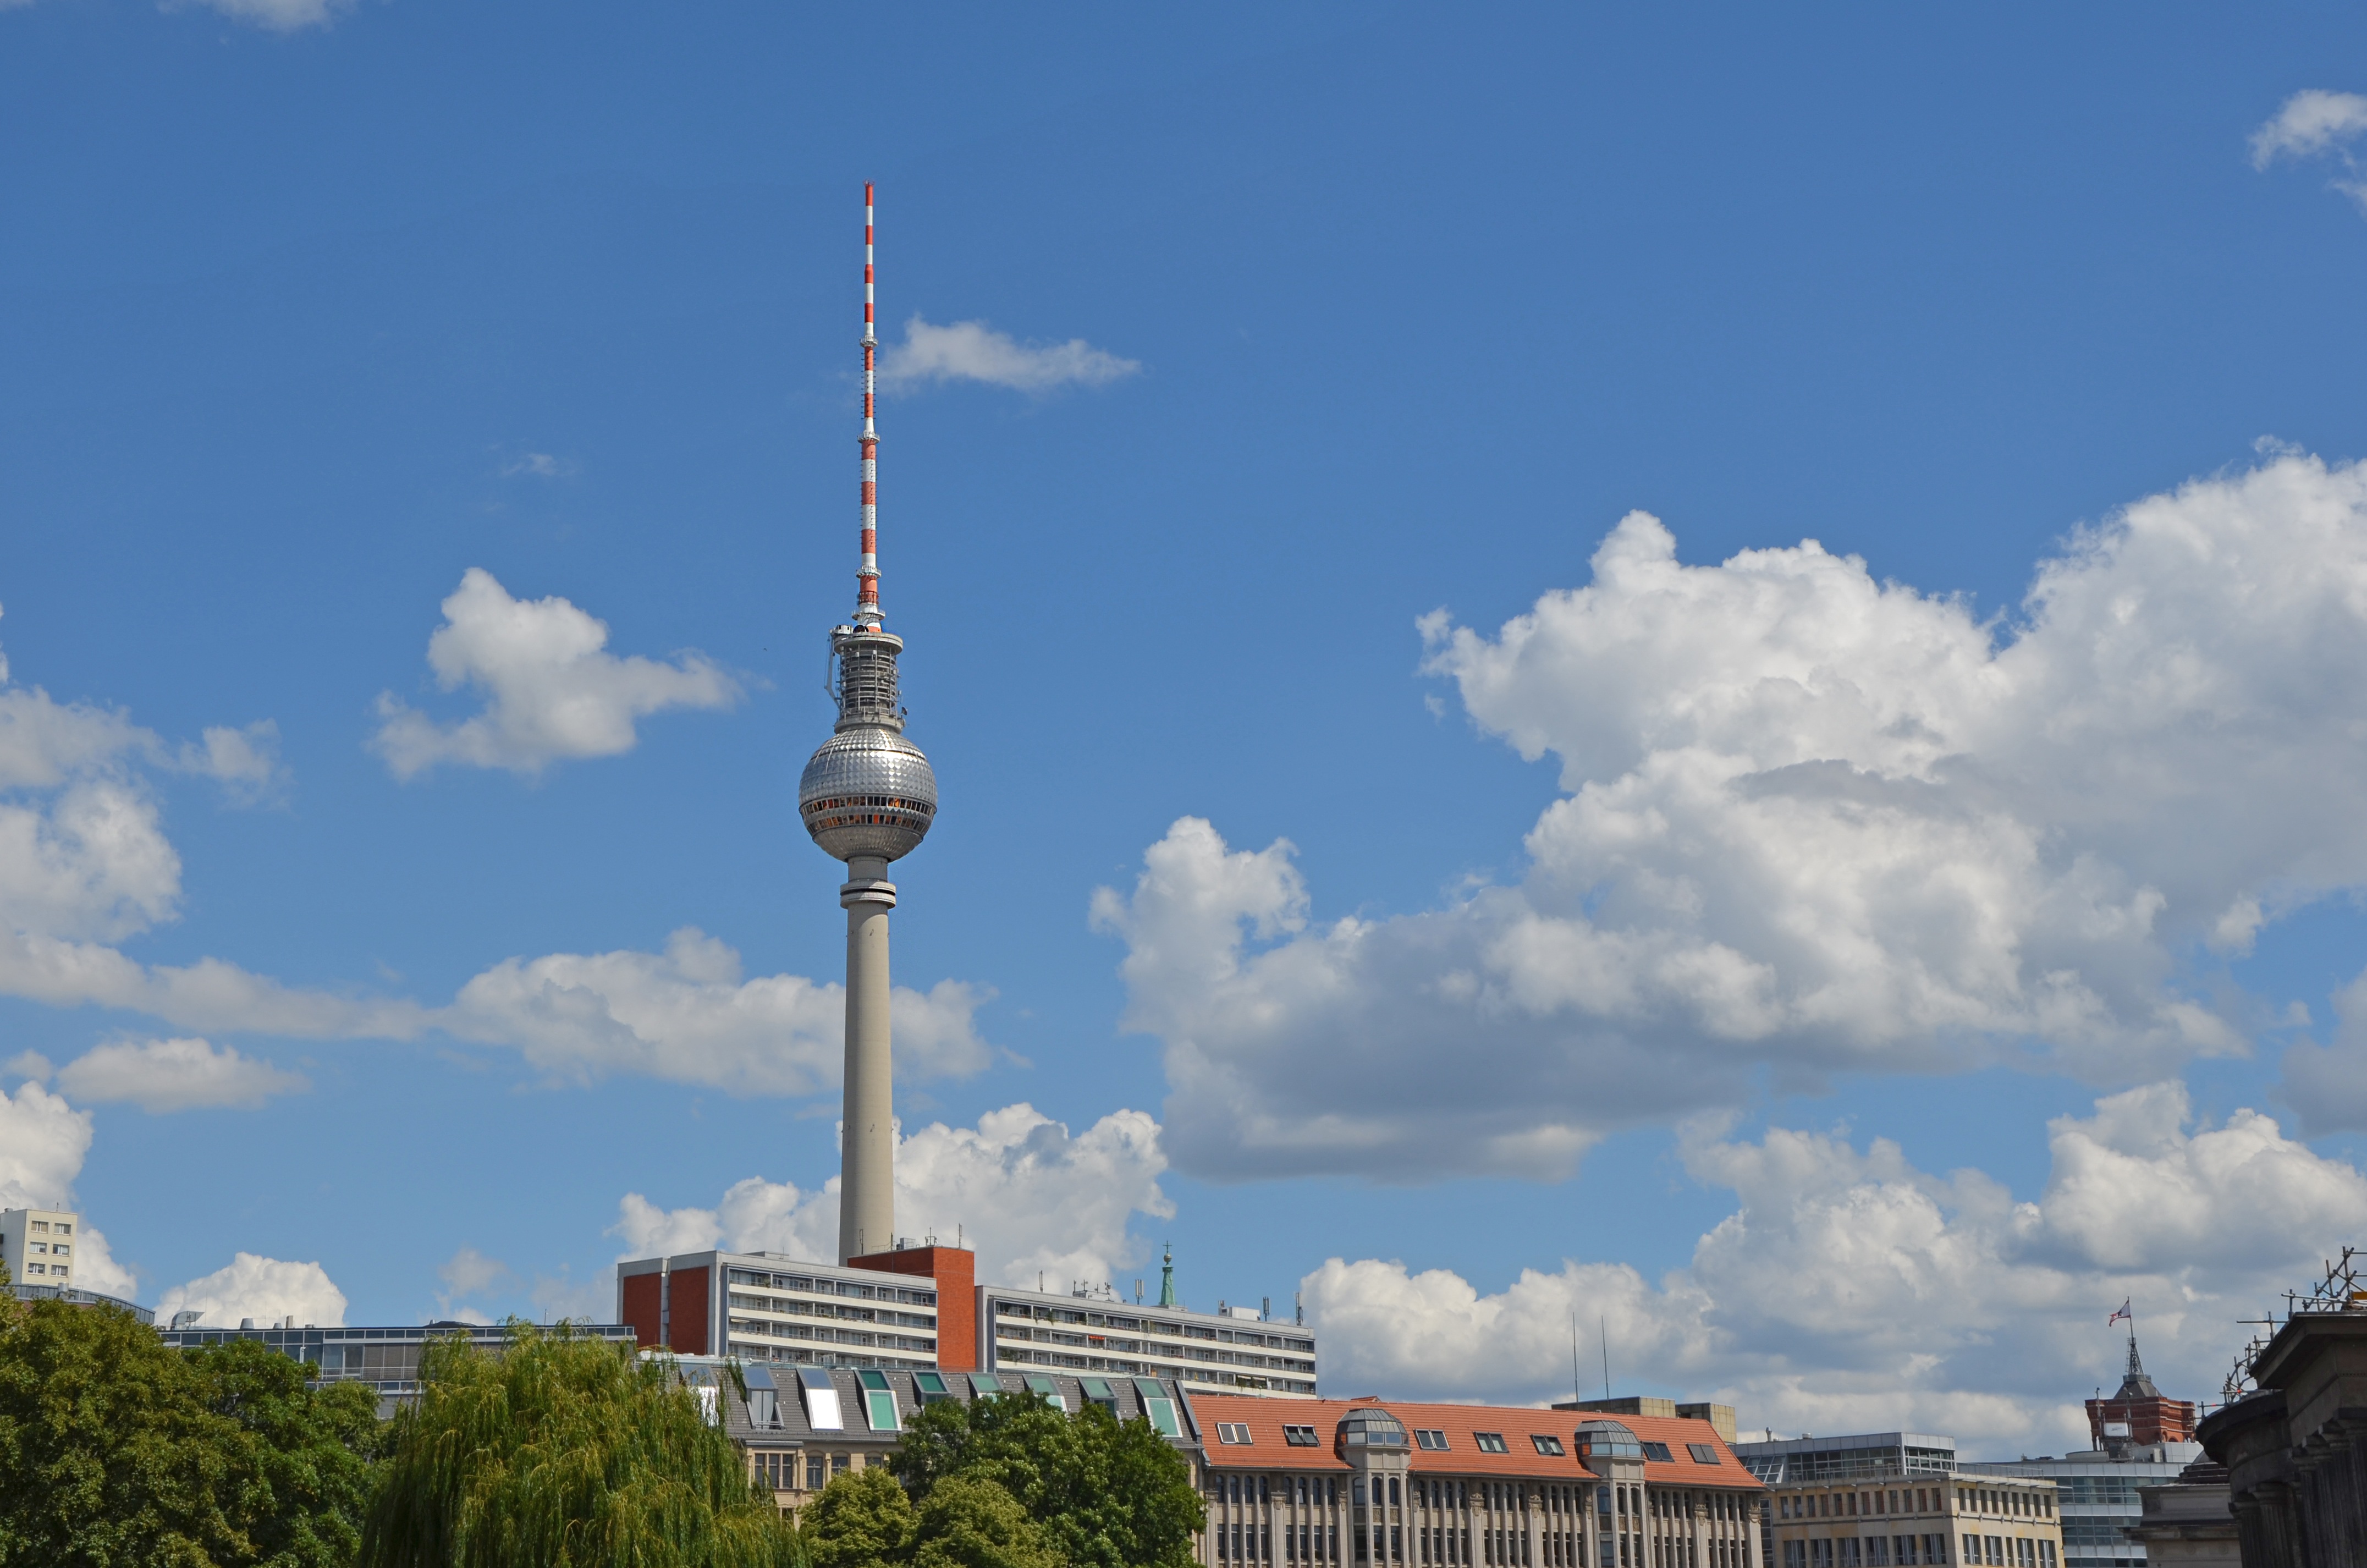
horizon, cloud, sky, skyline, city, skyscraper, cityscape, tower, mast, landmark, blue, places of interest, capital, germany, berlin, alexanderplatz, tv tower, alex, human settlement